Shippan Point

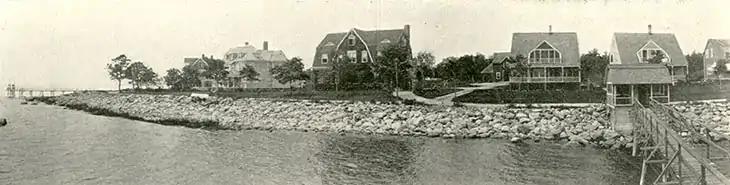
From "The Guide to Nature" Magazine, June 1910 issue. Caption reads: COTTAGES ON THE EXTREME END OF SHIPPAN POINT The large house in the centre is the home of Robert H. Fosdick."

The "Isabel," a wooden passenger steamship, ran aground off the point on 28 September 1915. There were no fatalities. Scattered wreckage remains in the -deep area. There are believed to be small parts of the ship, like windows, buried only a few feet below the sand at the beach at Stamford Yacht Club.